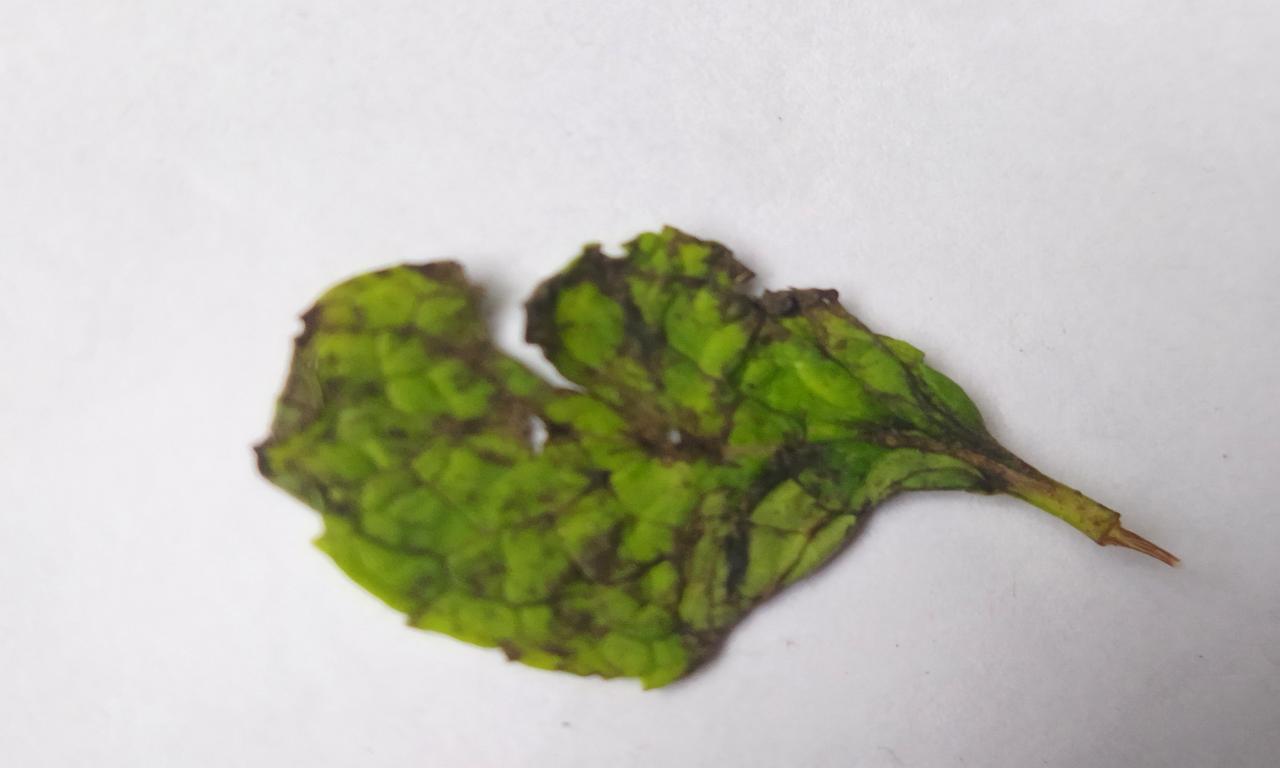
Label: Spoiled